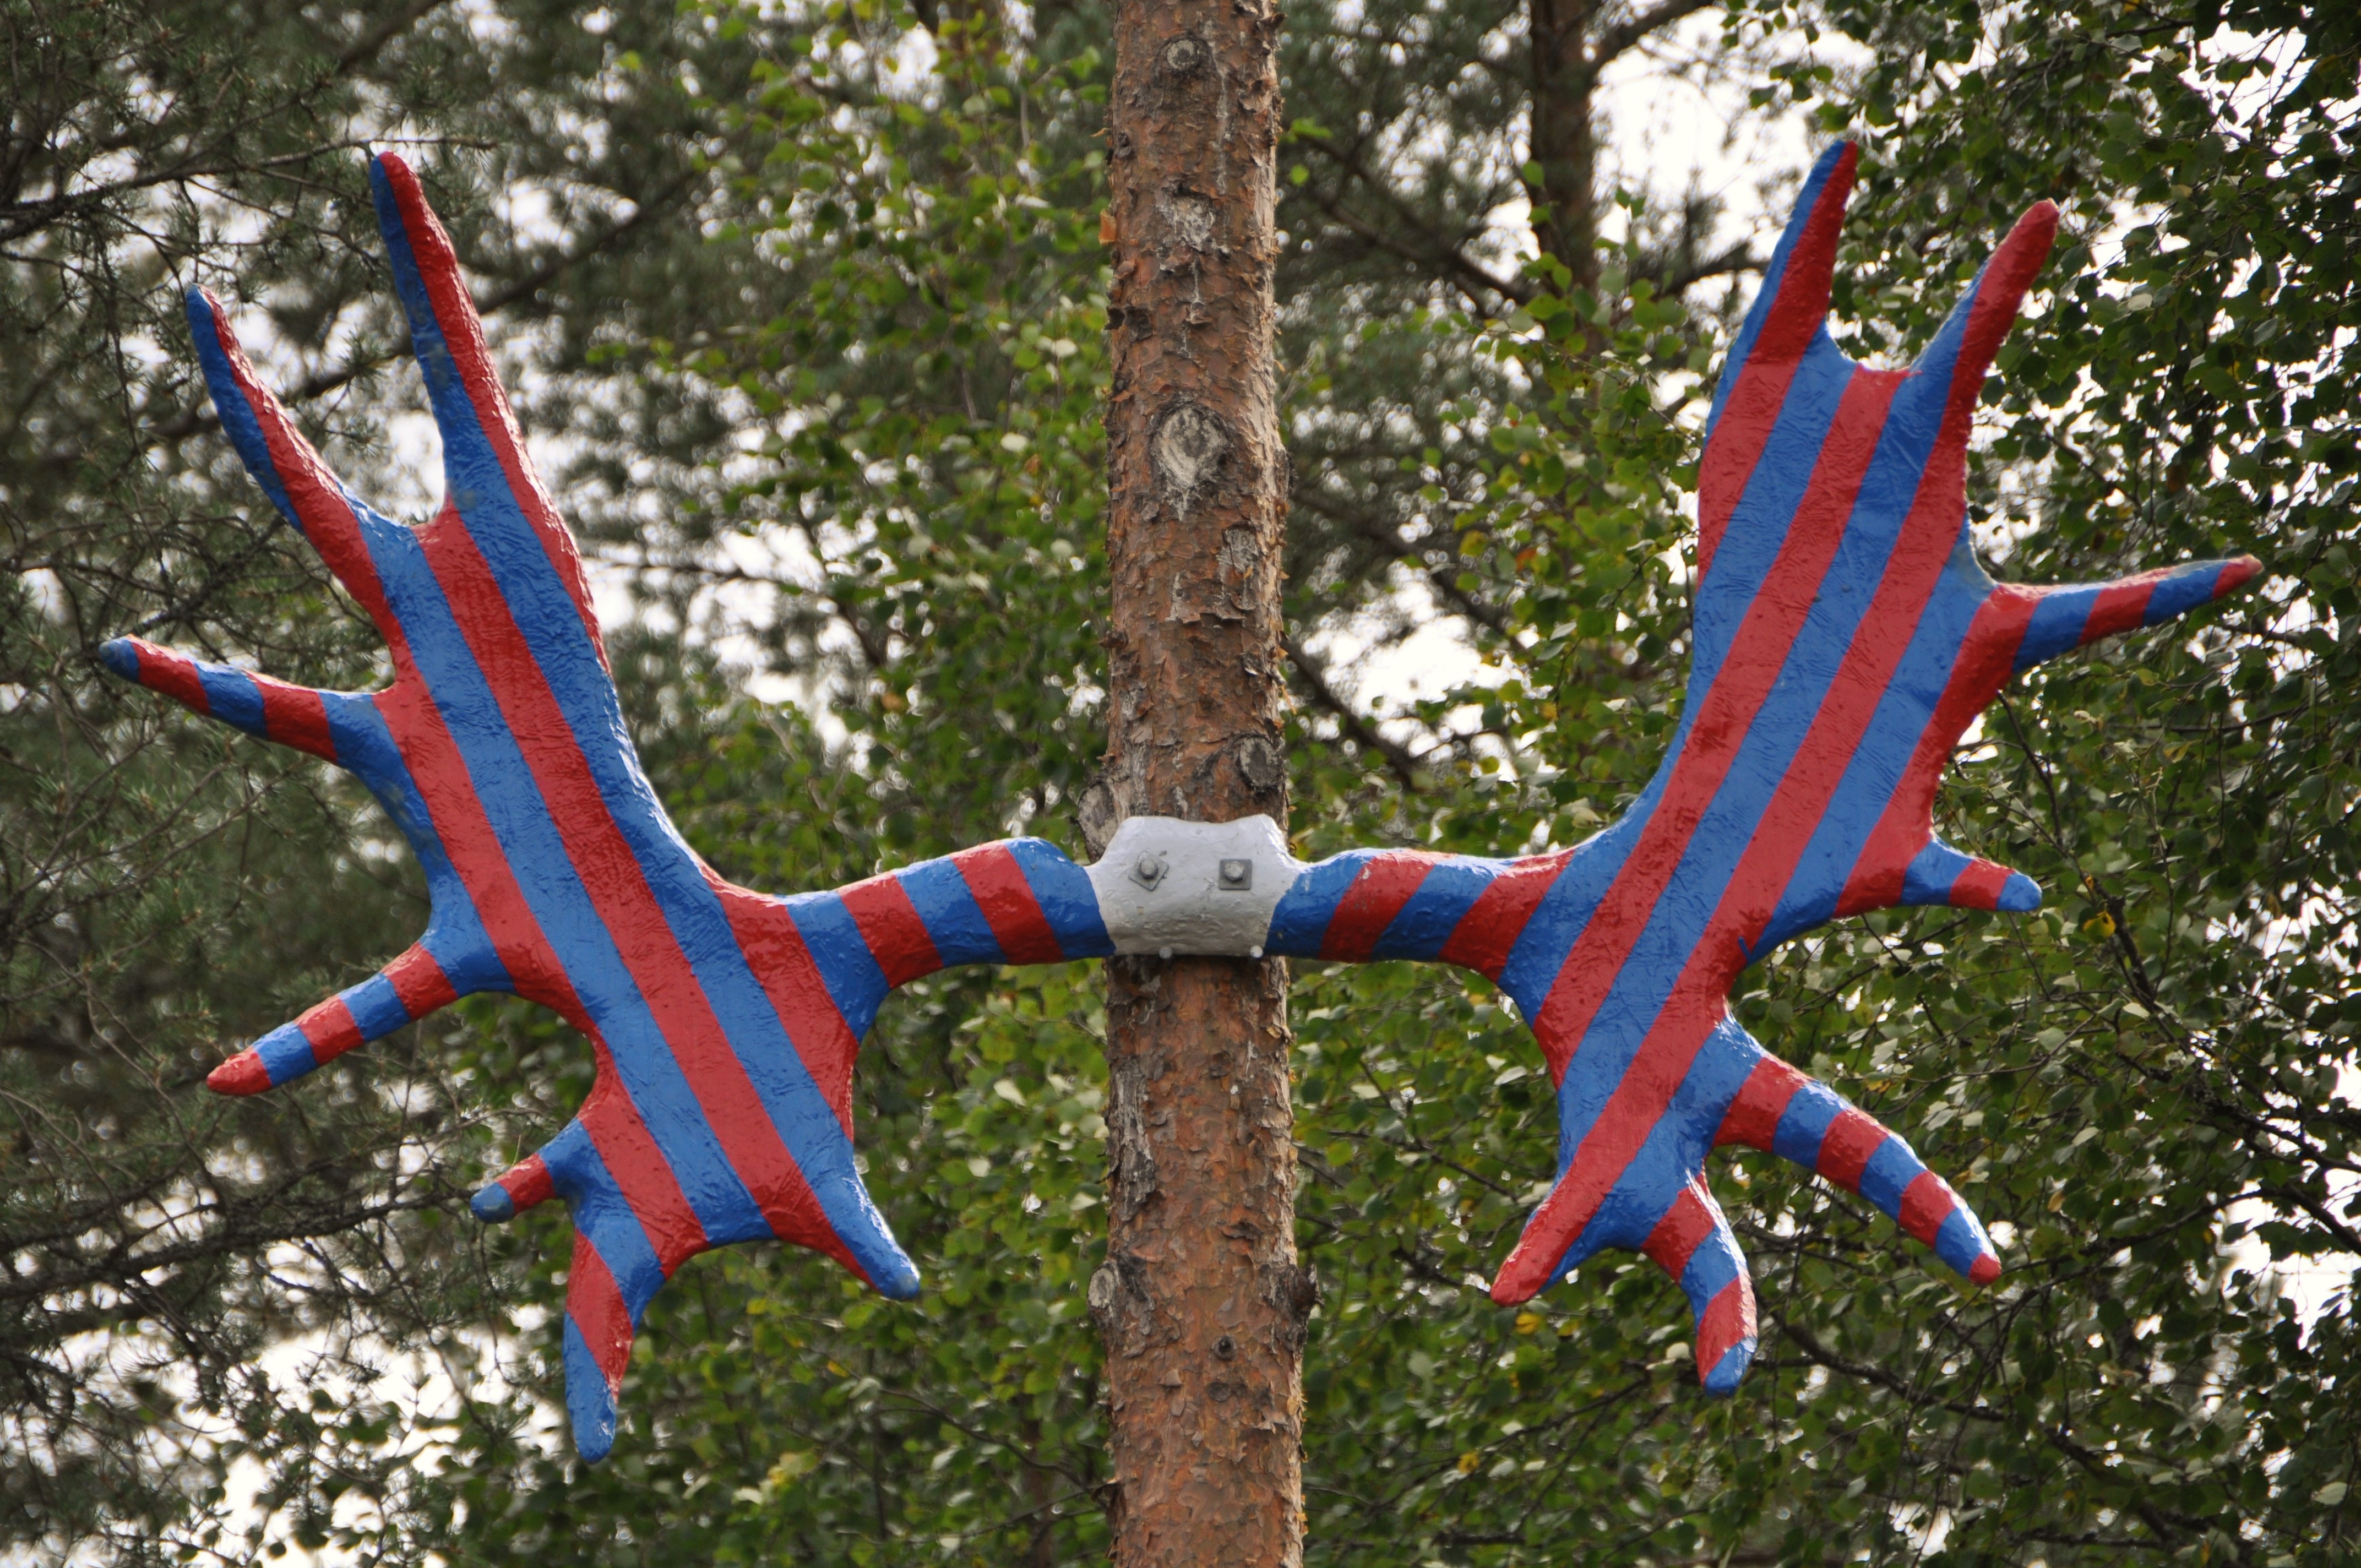
tree, nature, forest, branch, plant, sky, red, park, blue, colorful, antler, striped, moose, stripes, norway, colorful stripes, woody plant, moose antler